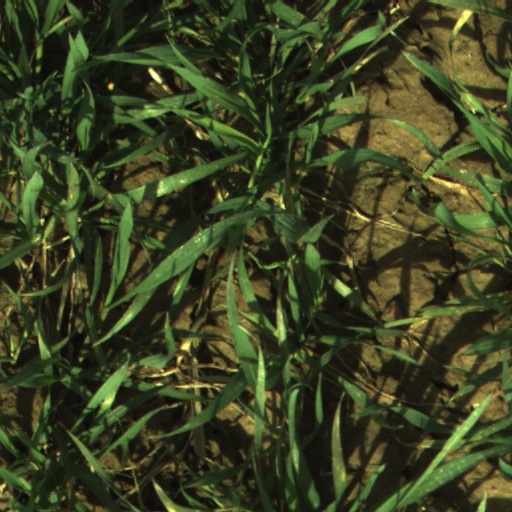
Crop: wheat